Elbridge, New York

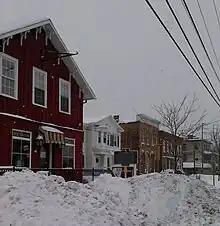
Village of Elbridge commercial center, corner of Jordan Road and NY 5 (Main Street) in January 2011

Several waterways, principally Skaneateles Creek and Carpenter's Brook, provided water power and sustenance. As the town and village expanded with the arrival of new settlers, businesses such as mills, taverns and shops were established. Many industries were located on Skaneateles Creek, including several chair factories and the Amphion Piano Player Company. The Elbridge Electrical Manufacturing Company made electric motors and produced the first electric starter for automobiles. The growth of the village as a prosperous farming and industrial community peaked between 1850 and 1870.